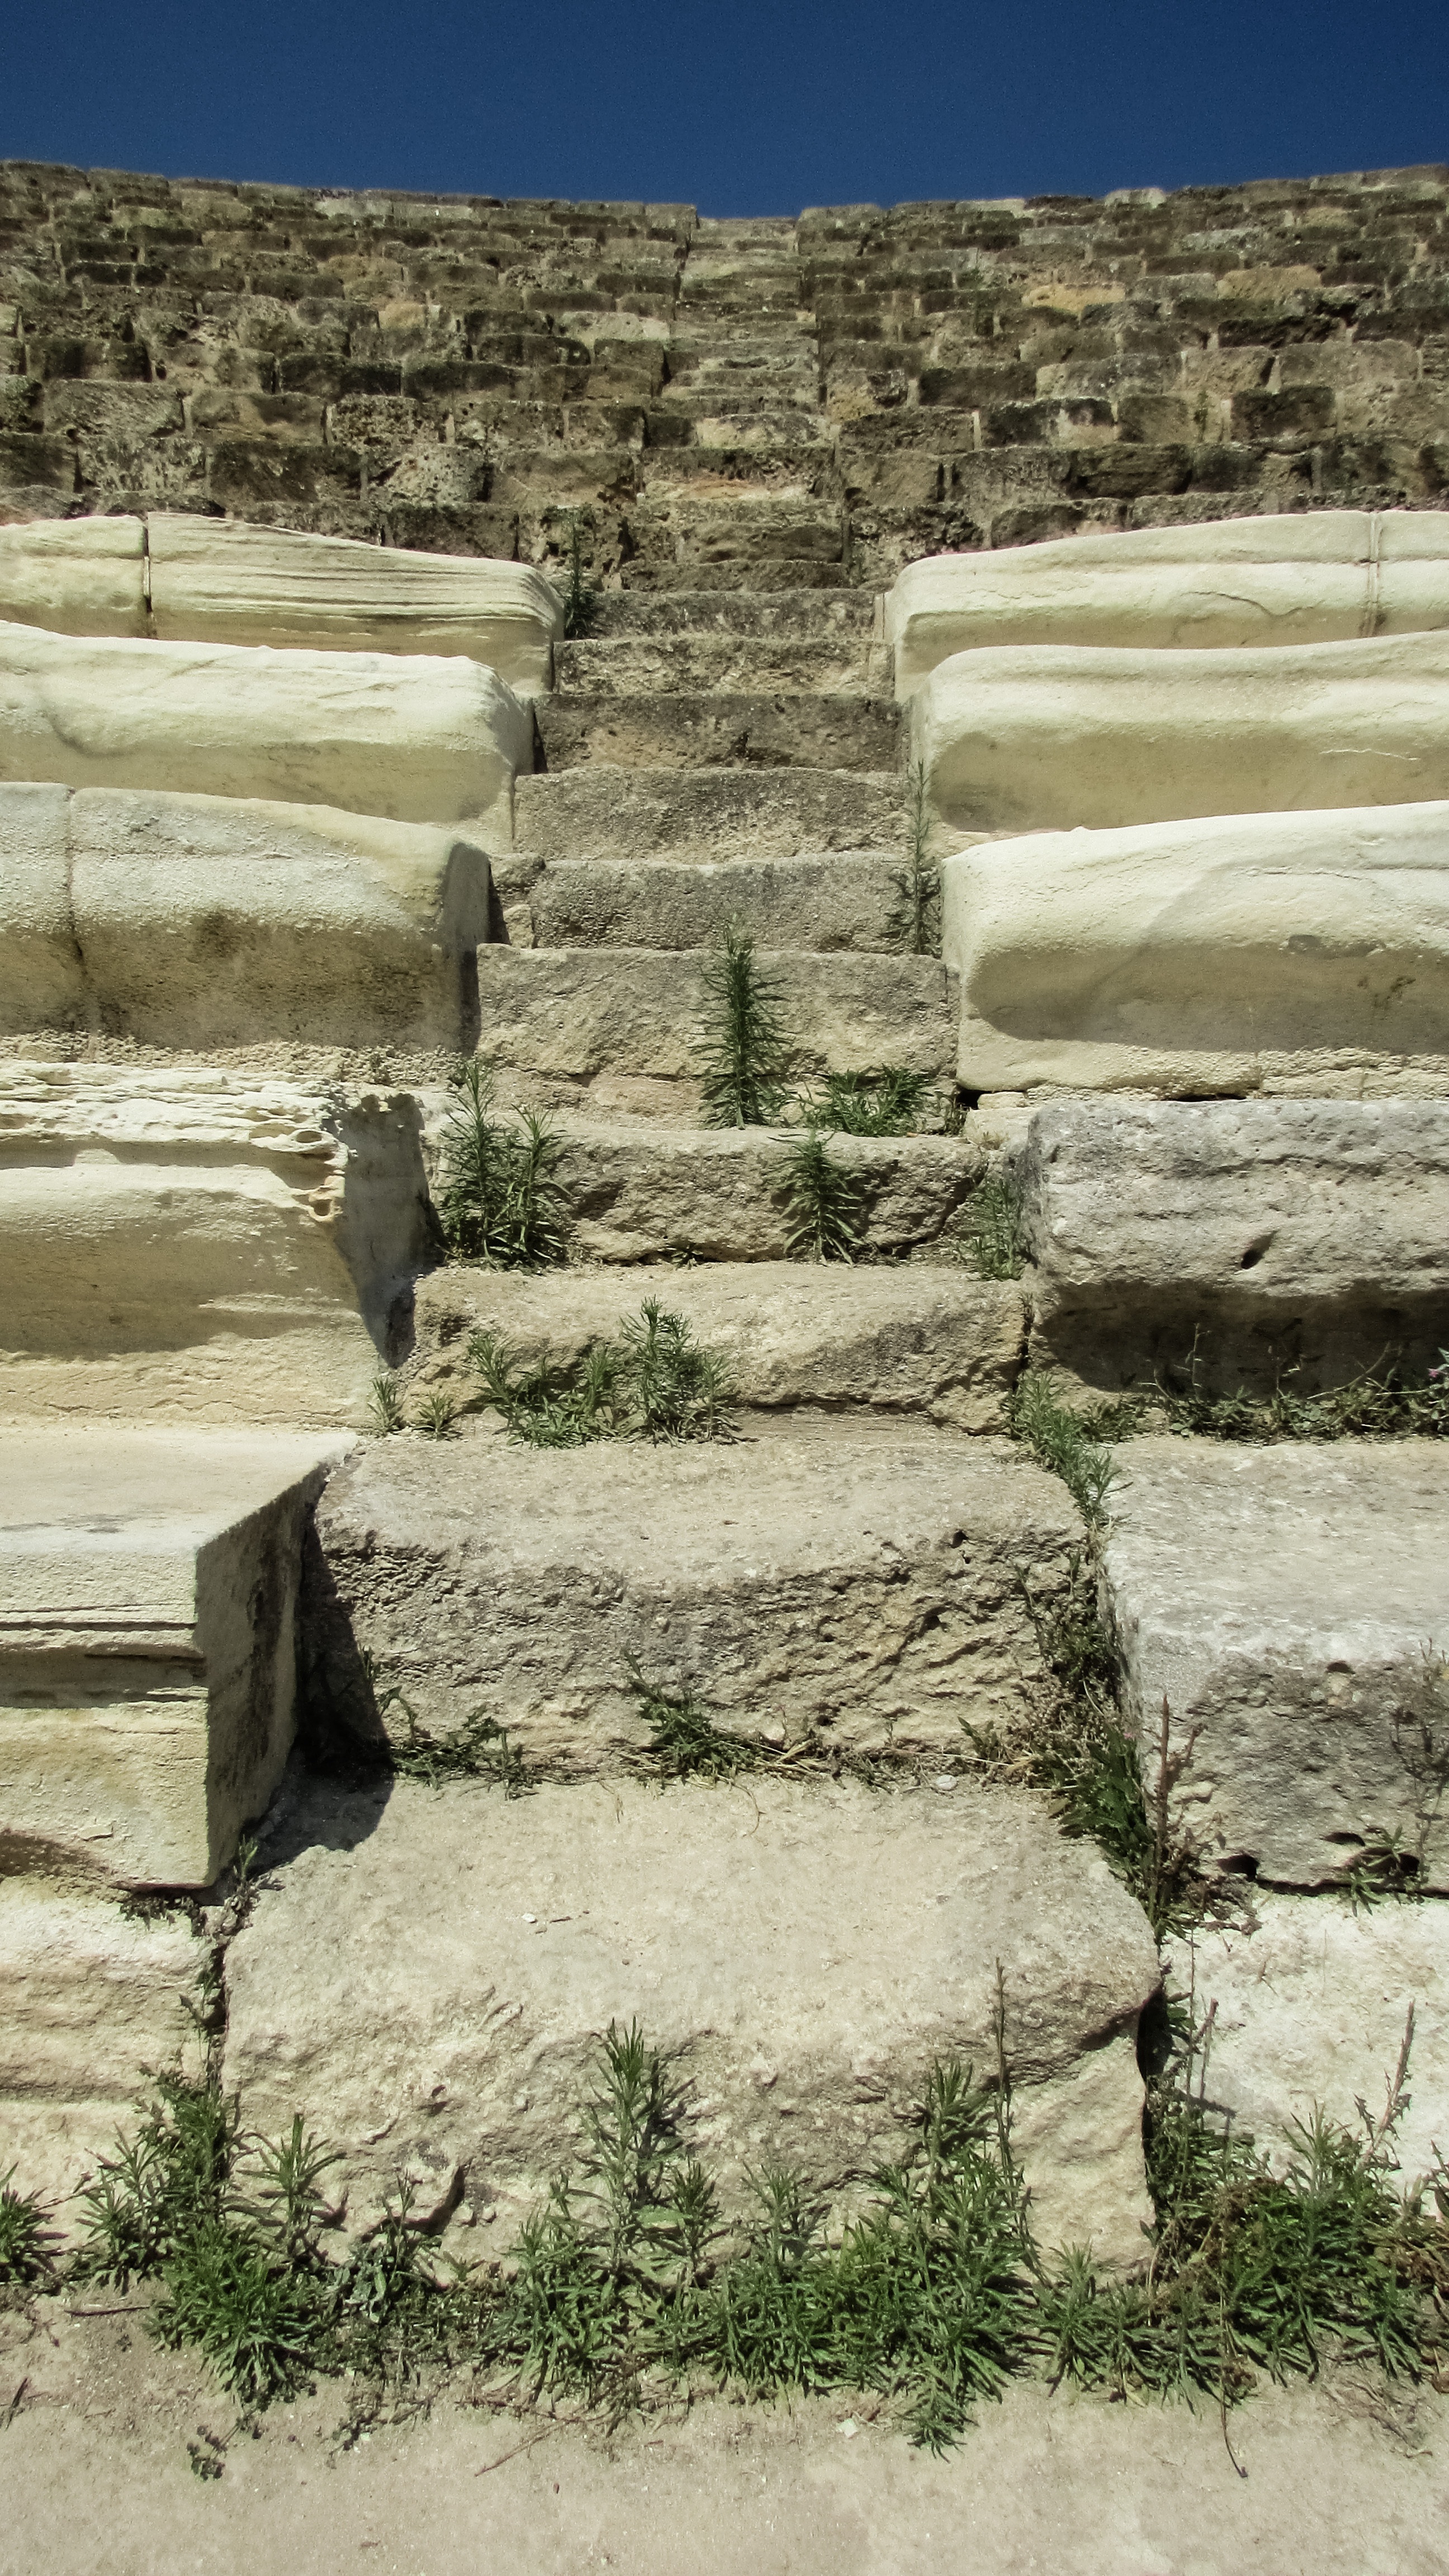
rock, wall, staircase, monument, landmark, theatre, geology, archaeology, temple, stairs, ruins, badlands, culture, history, cyprus, monolith, archaeological, stele, archaeological site, salamis, famagusta, ancient history